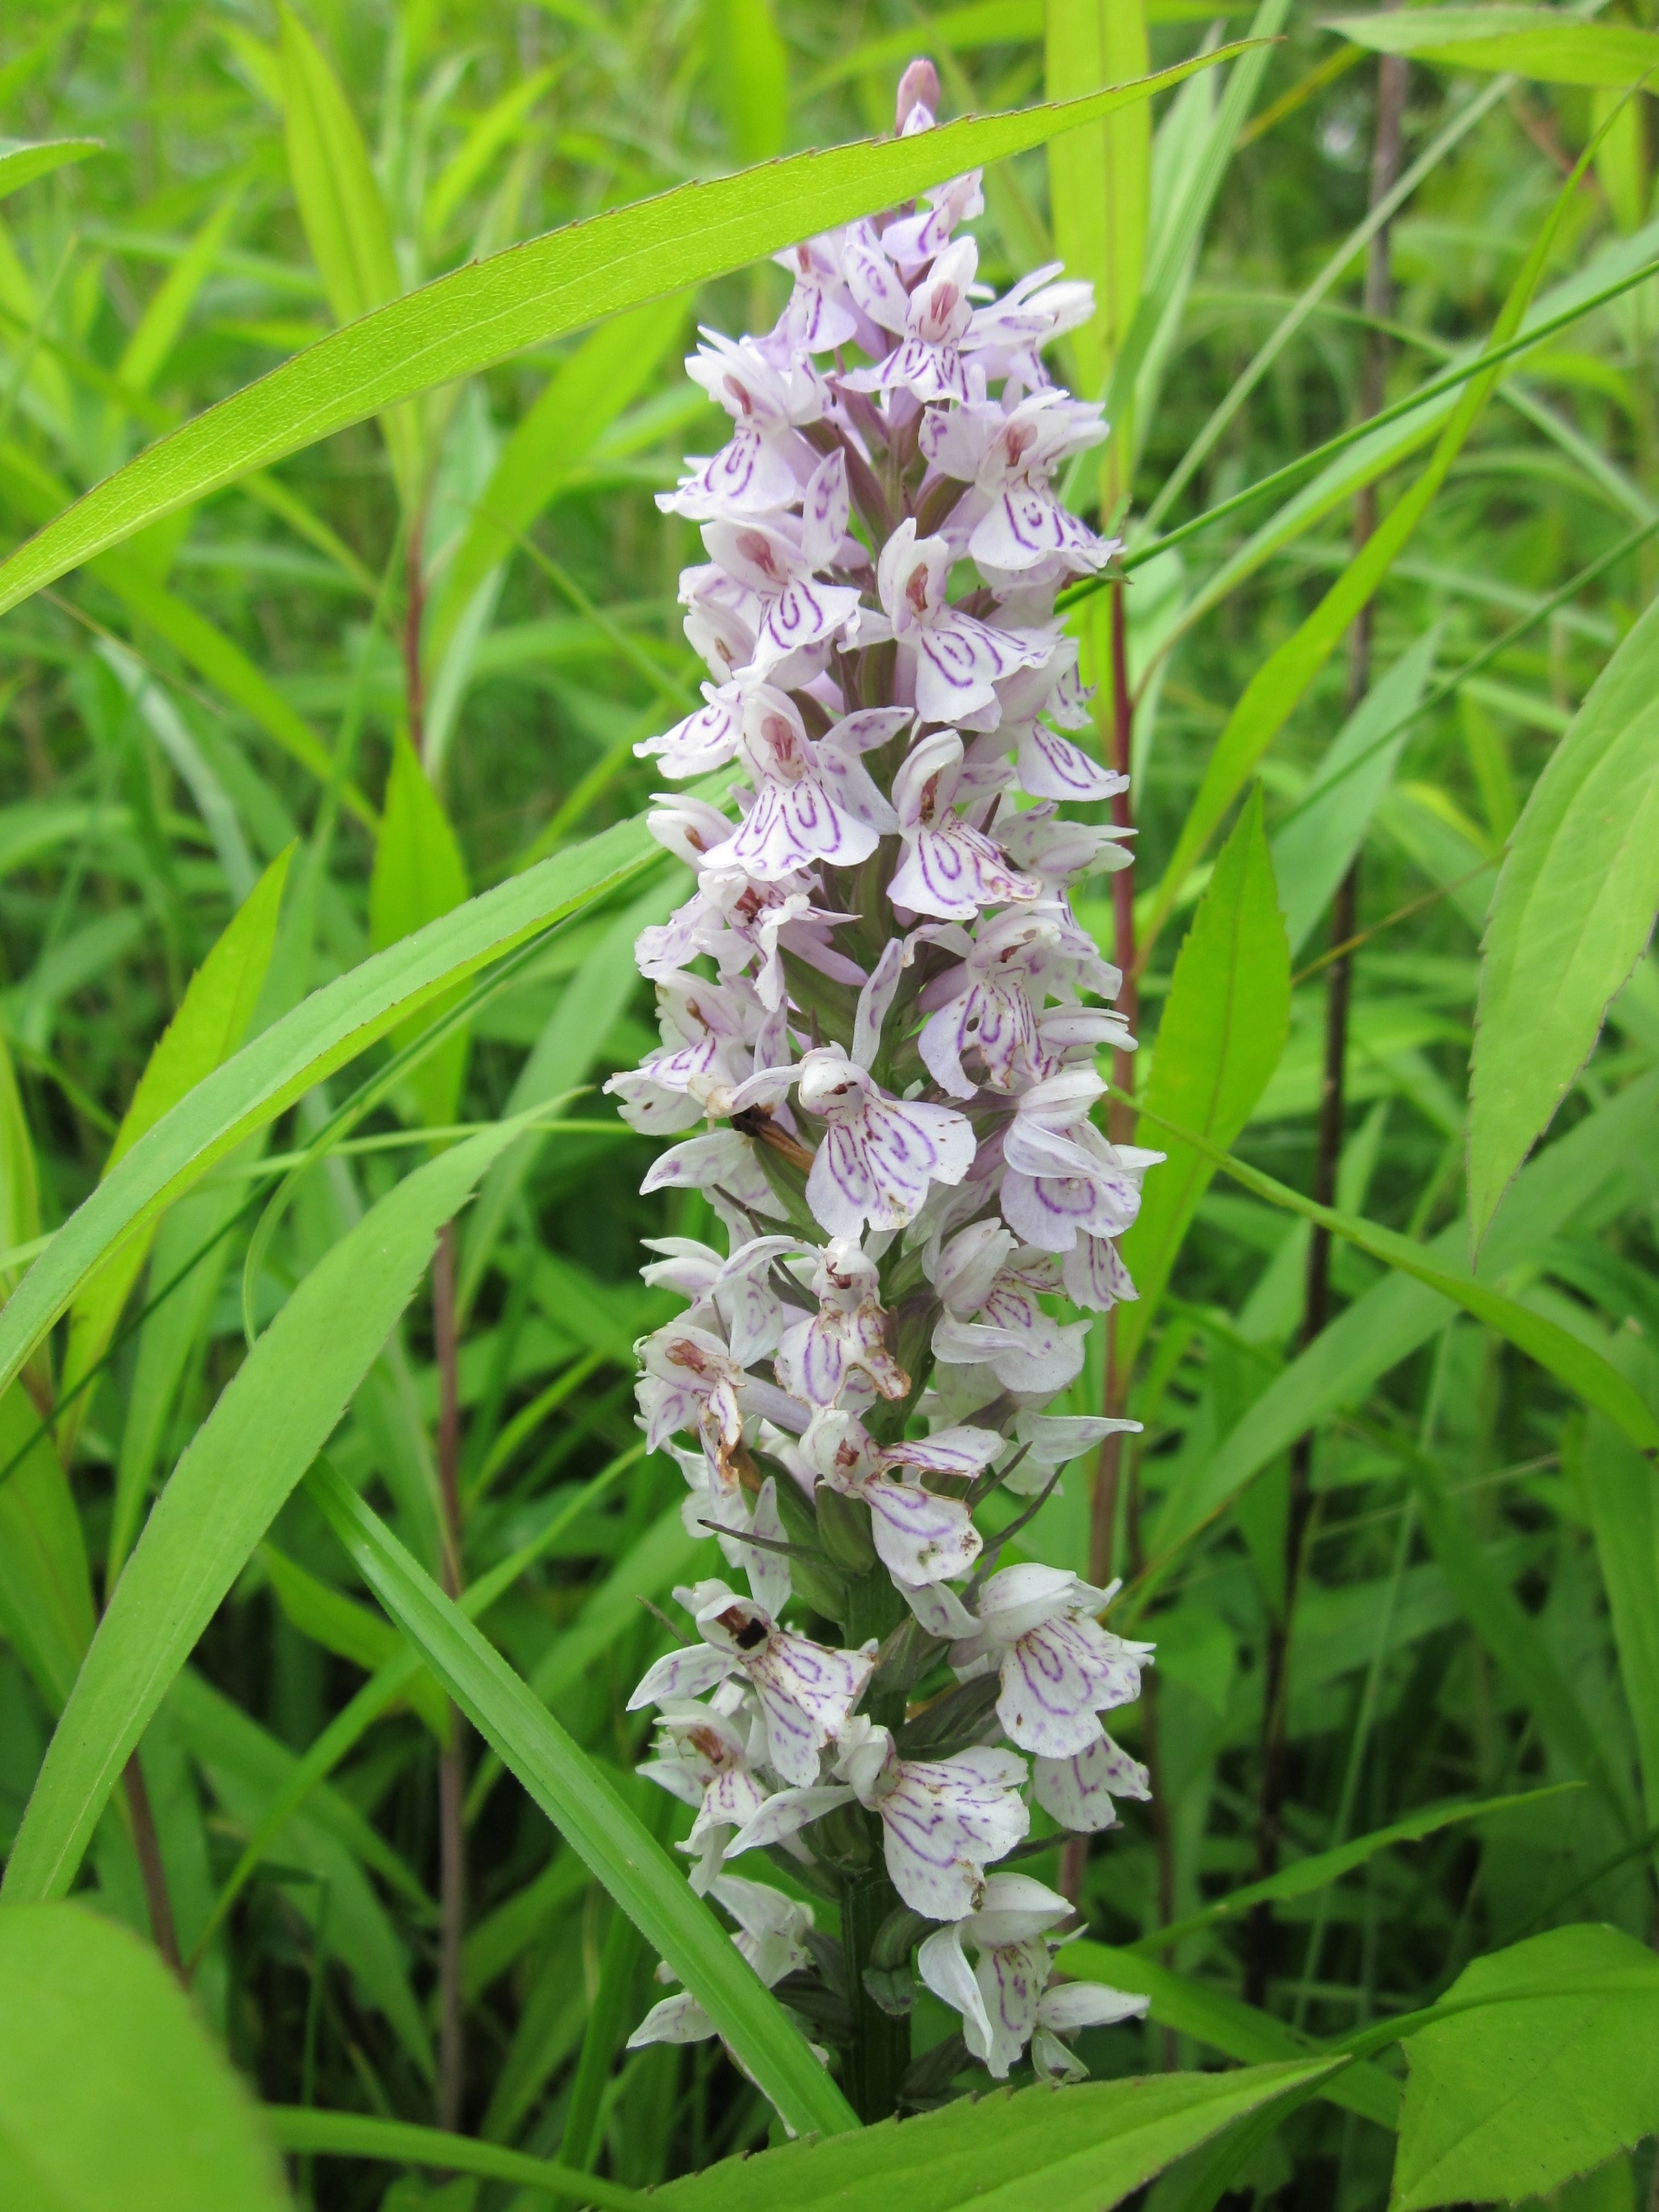
plant, flower, herb, botany, flora, orchid, wildflower, species, digitalis, inflorescence, flowering plant, spotted orchid, dactylorhiza, marsh orchid, land plant, english lavender, dactylorhiza praetermissa, broomrape